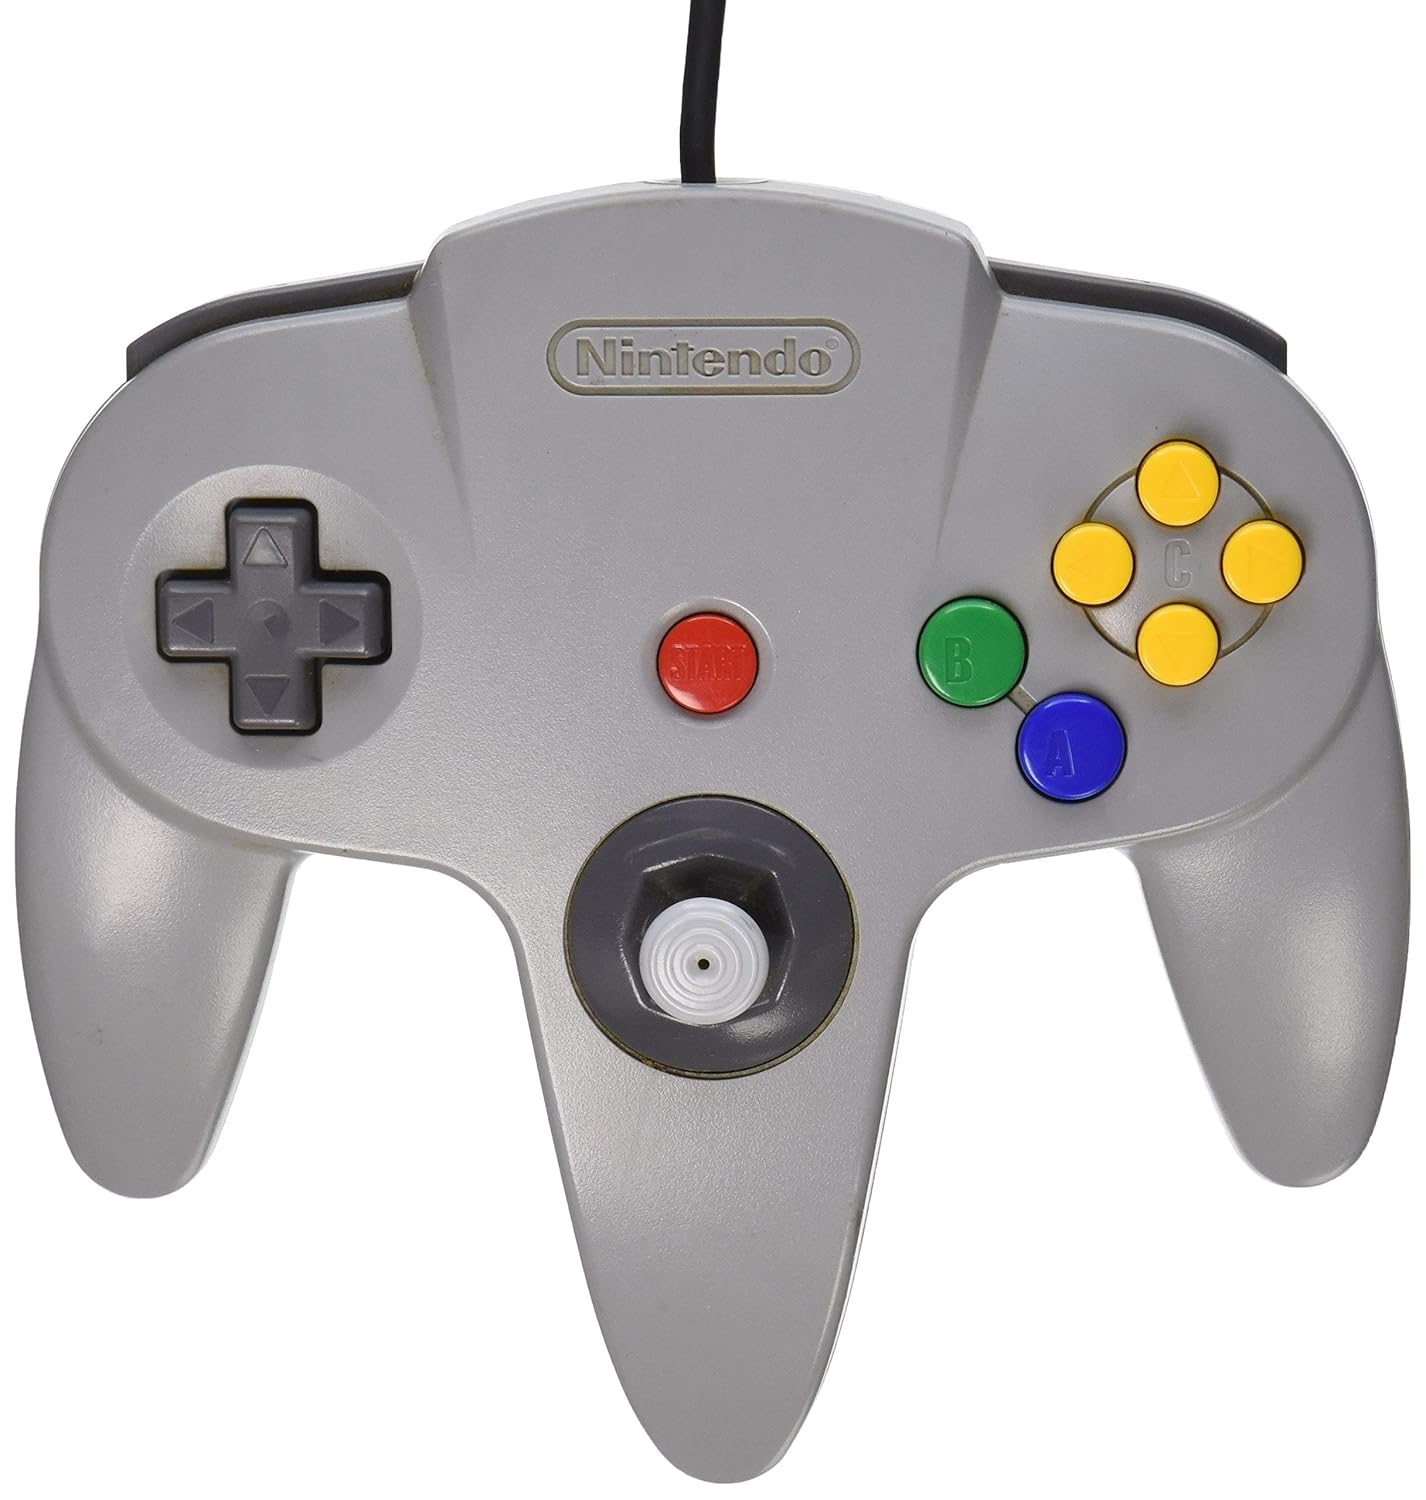
Nintendo 64 Controller - Original Grey (Renewed)
Category: Video Games
This pre-owned or refurbished product has been professionally inspected and tested to work and look like new. How a product becomes part of Amazon Renewed, your destination for pre-owned, refurbished products: A customer buys a new product and returns it or trades it in for a newer or different model. That product is inspected and tested to work and look like new by Amazon-qualified suppliers. Then, the product is sold as an Amazon Renewed product on Amazon. If not satisfied with the purchase, renewed products are eligible for replacement or refund under the Amazon Renewed Guarantee.
Features: Official Nintendo Brand | Original Gray Design